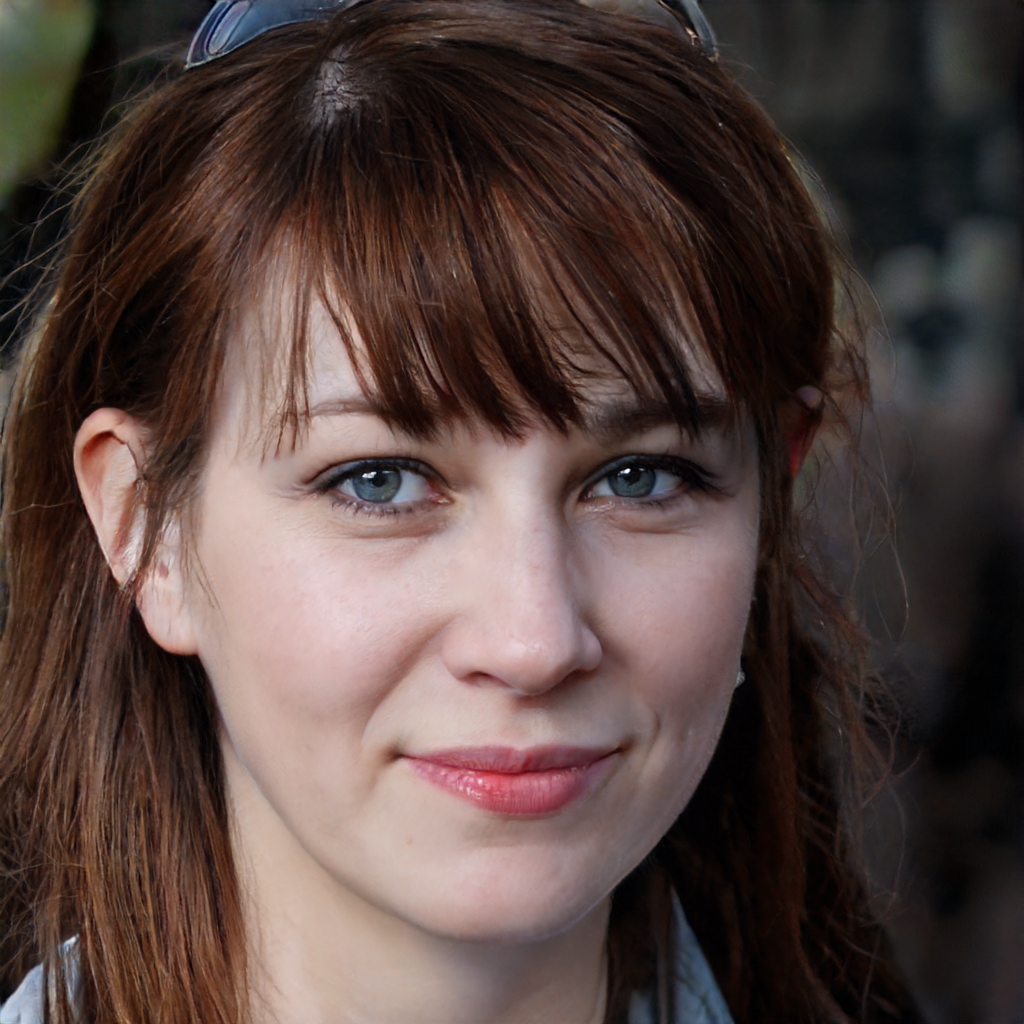
Label: Colored